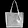
Label: Bag